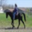
Label: horse